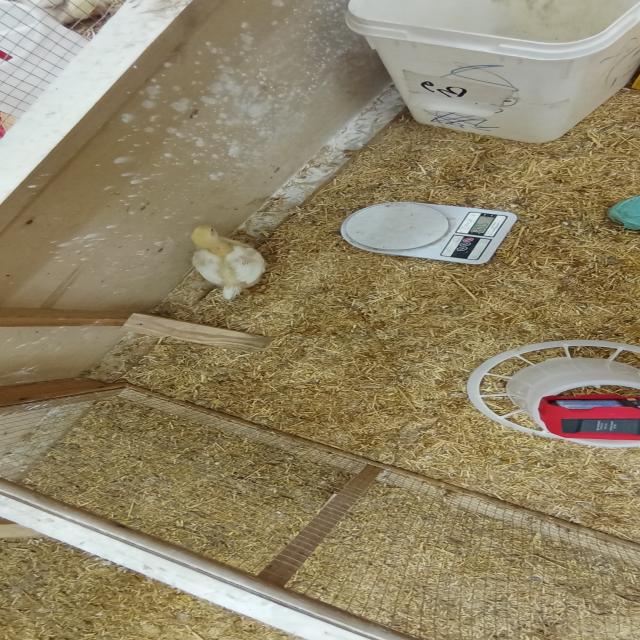
Weight: 497 g